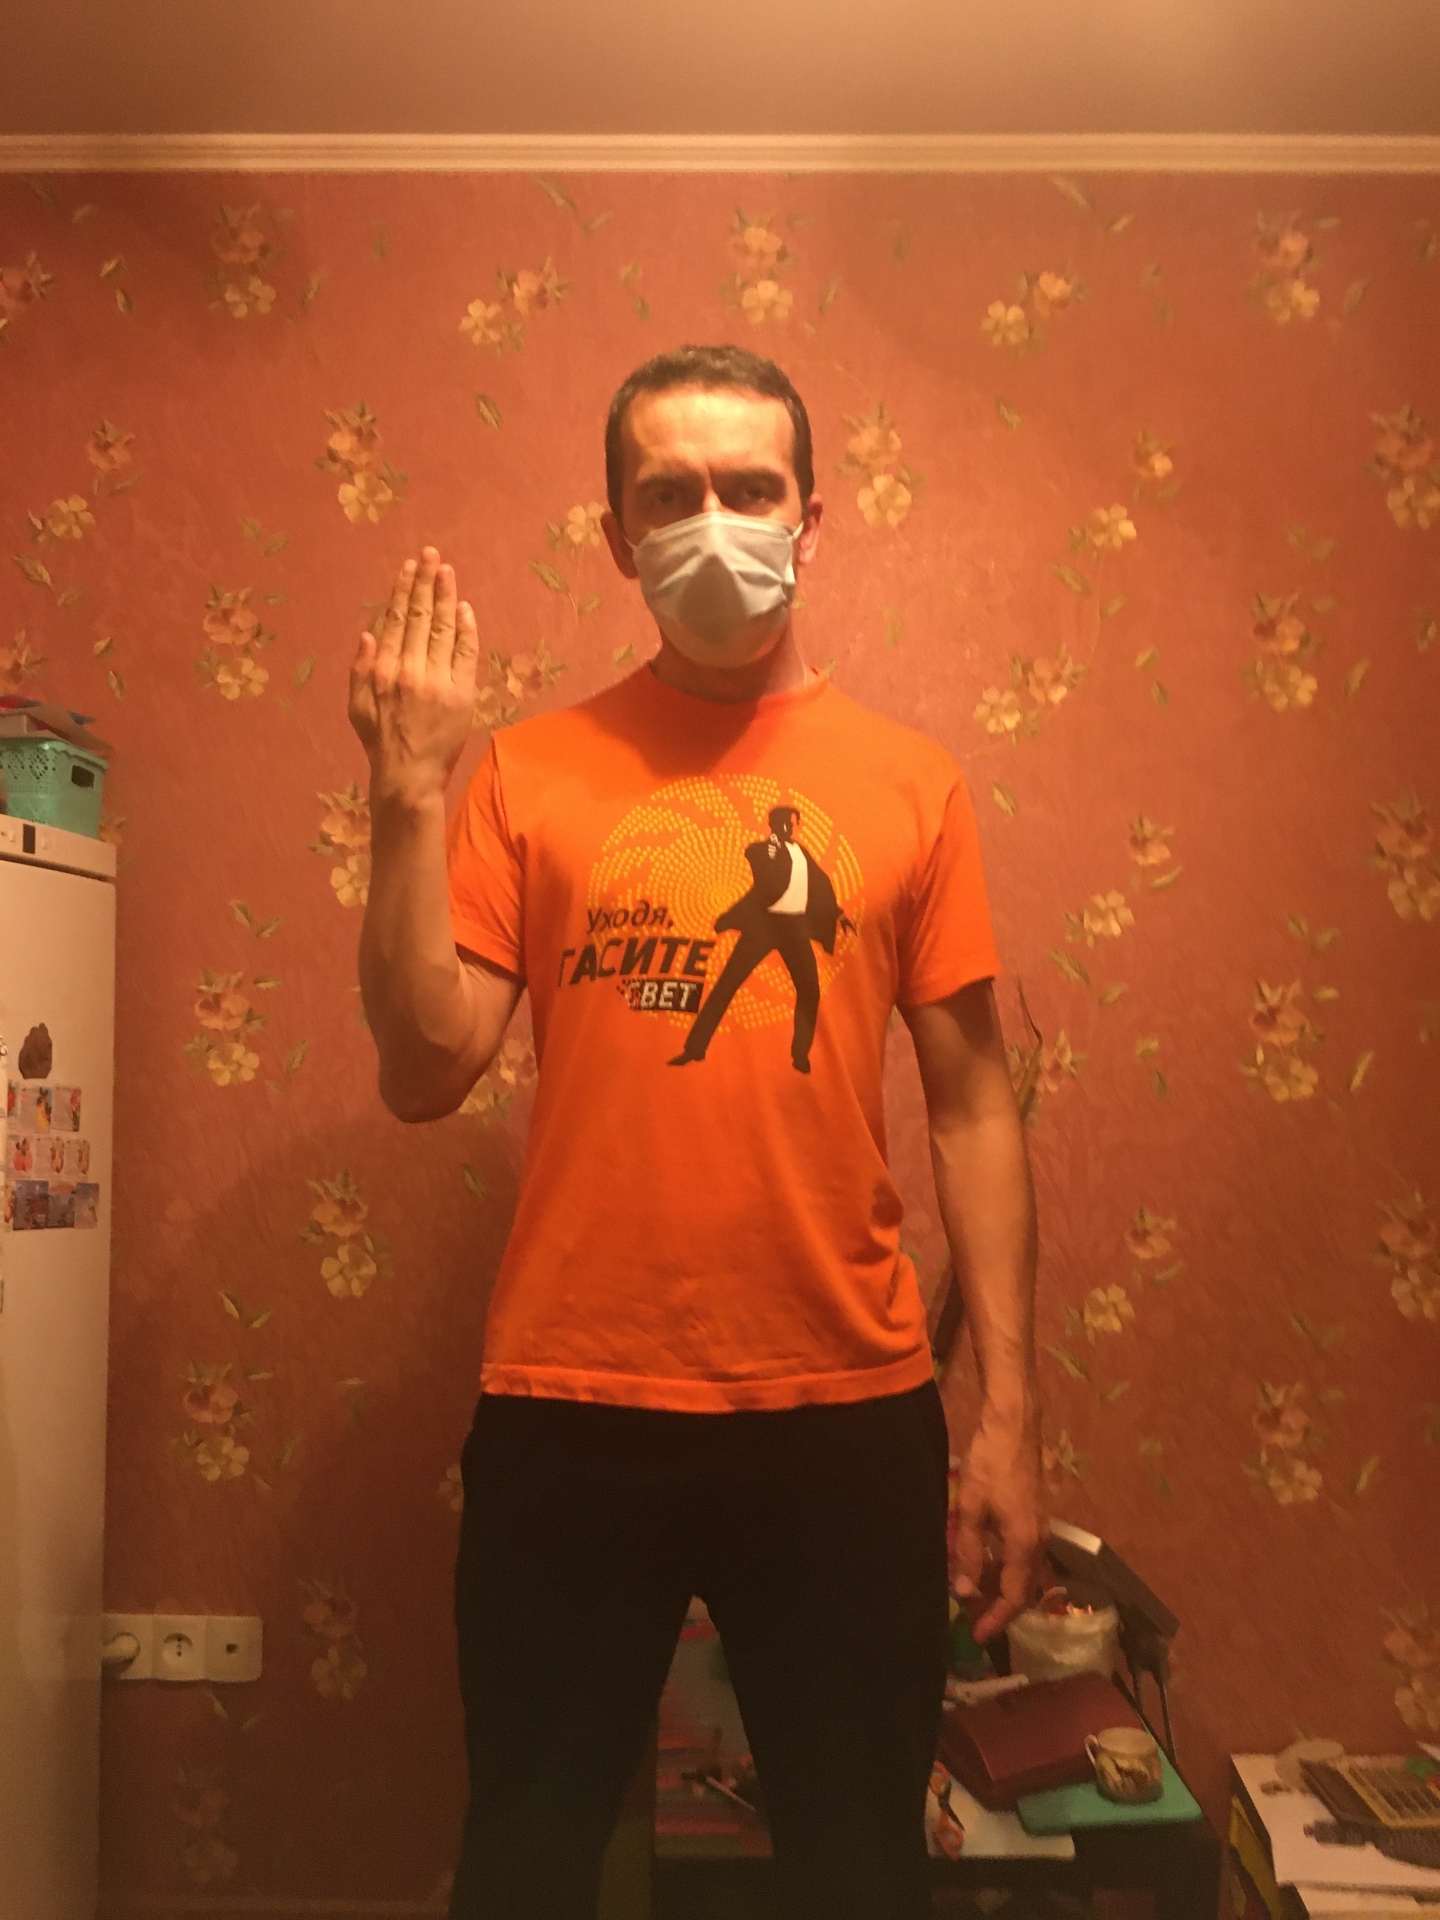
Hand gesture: stop_inverted